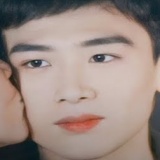
diễn viên Bạch Kính Đình